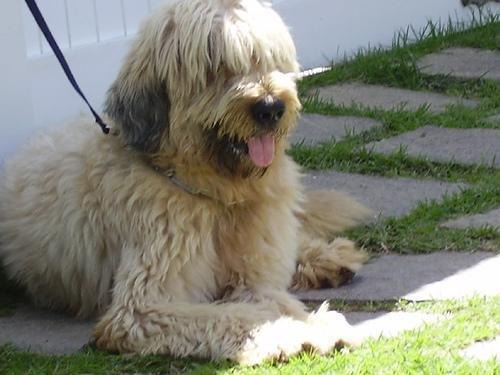
briard